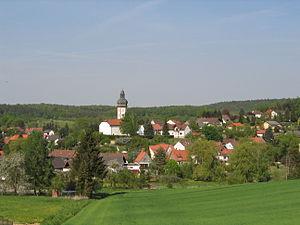
Neuhemsbach est une municipalité de la Verbandsgemeinde Enkenbach-Alsenborn, dans l'arrondissement de Kaiserslautern, en Rhénanie-Palatinat, dans l'ouest de l'Allemagne.